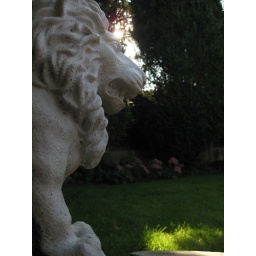
This is a stone lion we have protecting the plants in my garden from slugs... Stay back!